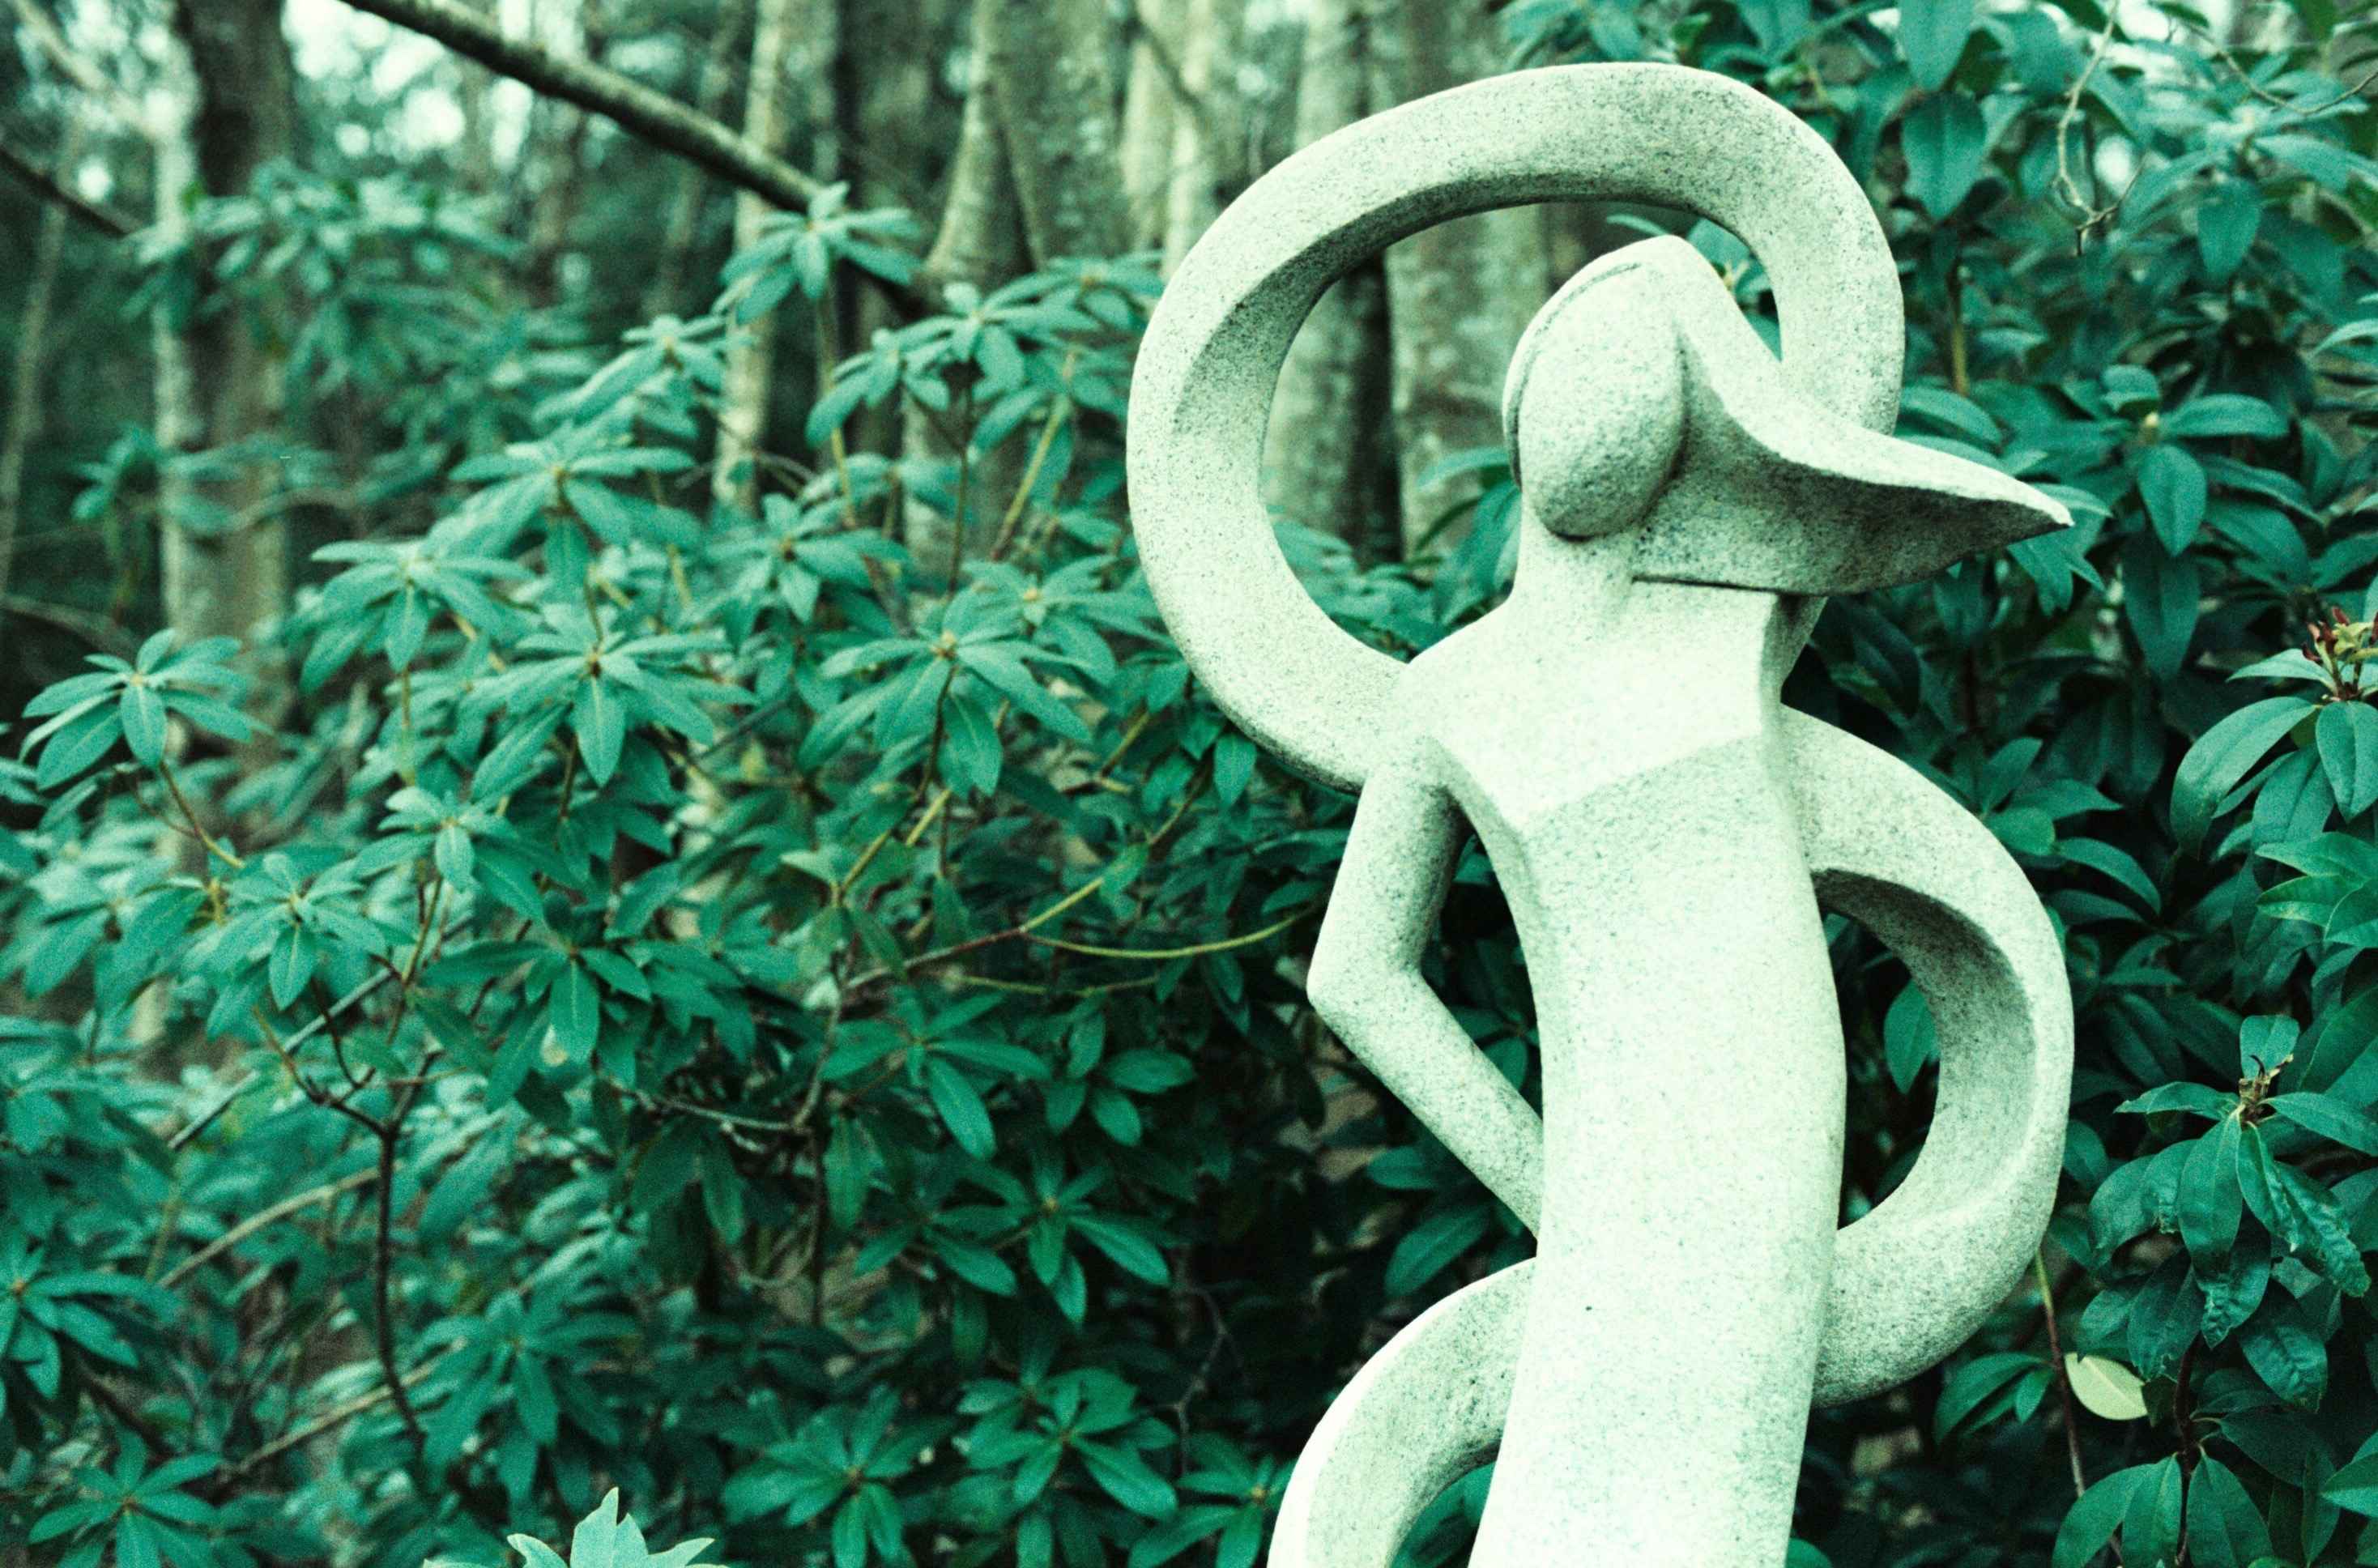
tree, forest, grass, branch, plant, leaf, flower, stone, statue, green, jungle, botany, garden, flora, sculpture, ae1, canonae1, rainforest, woodland, hawthornepark, expiredfilm, surreybc, woody plant